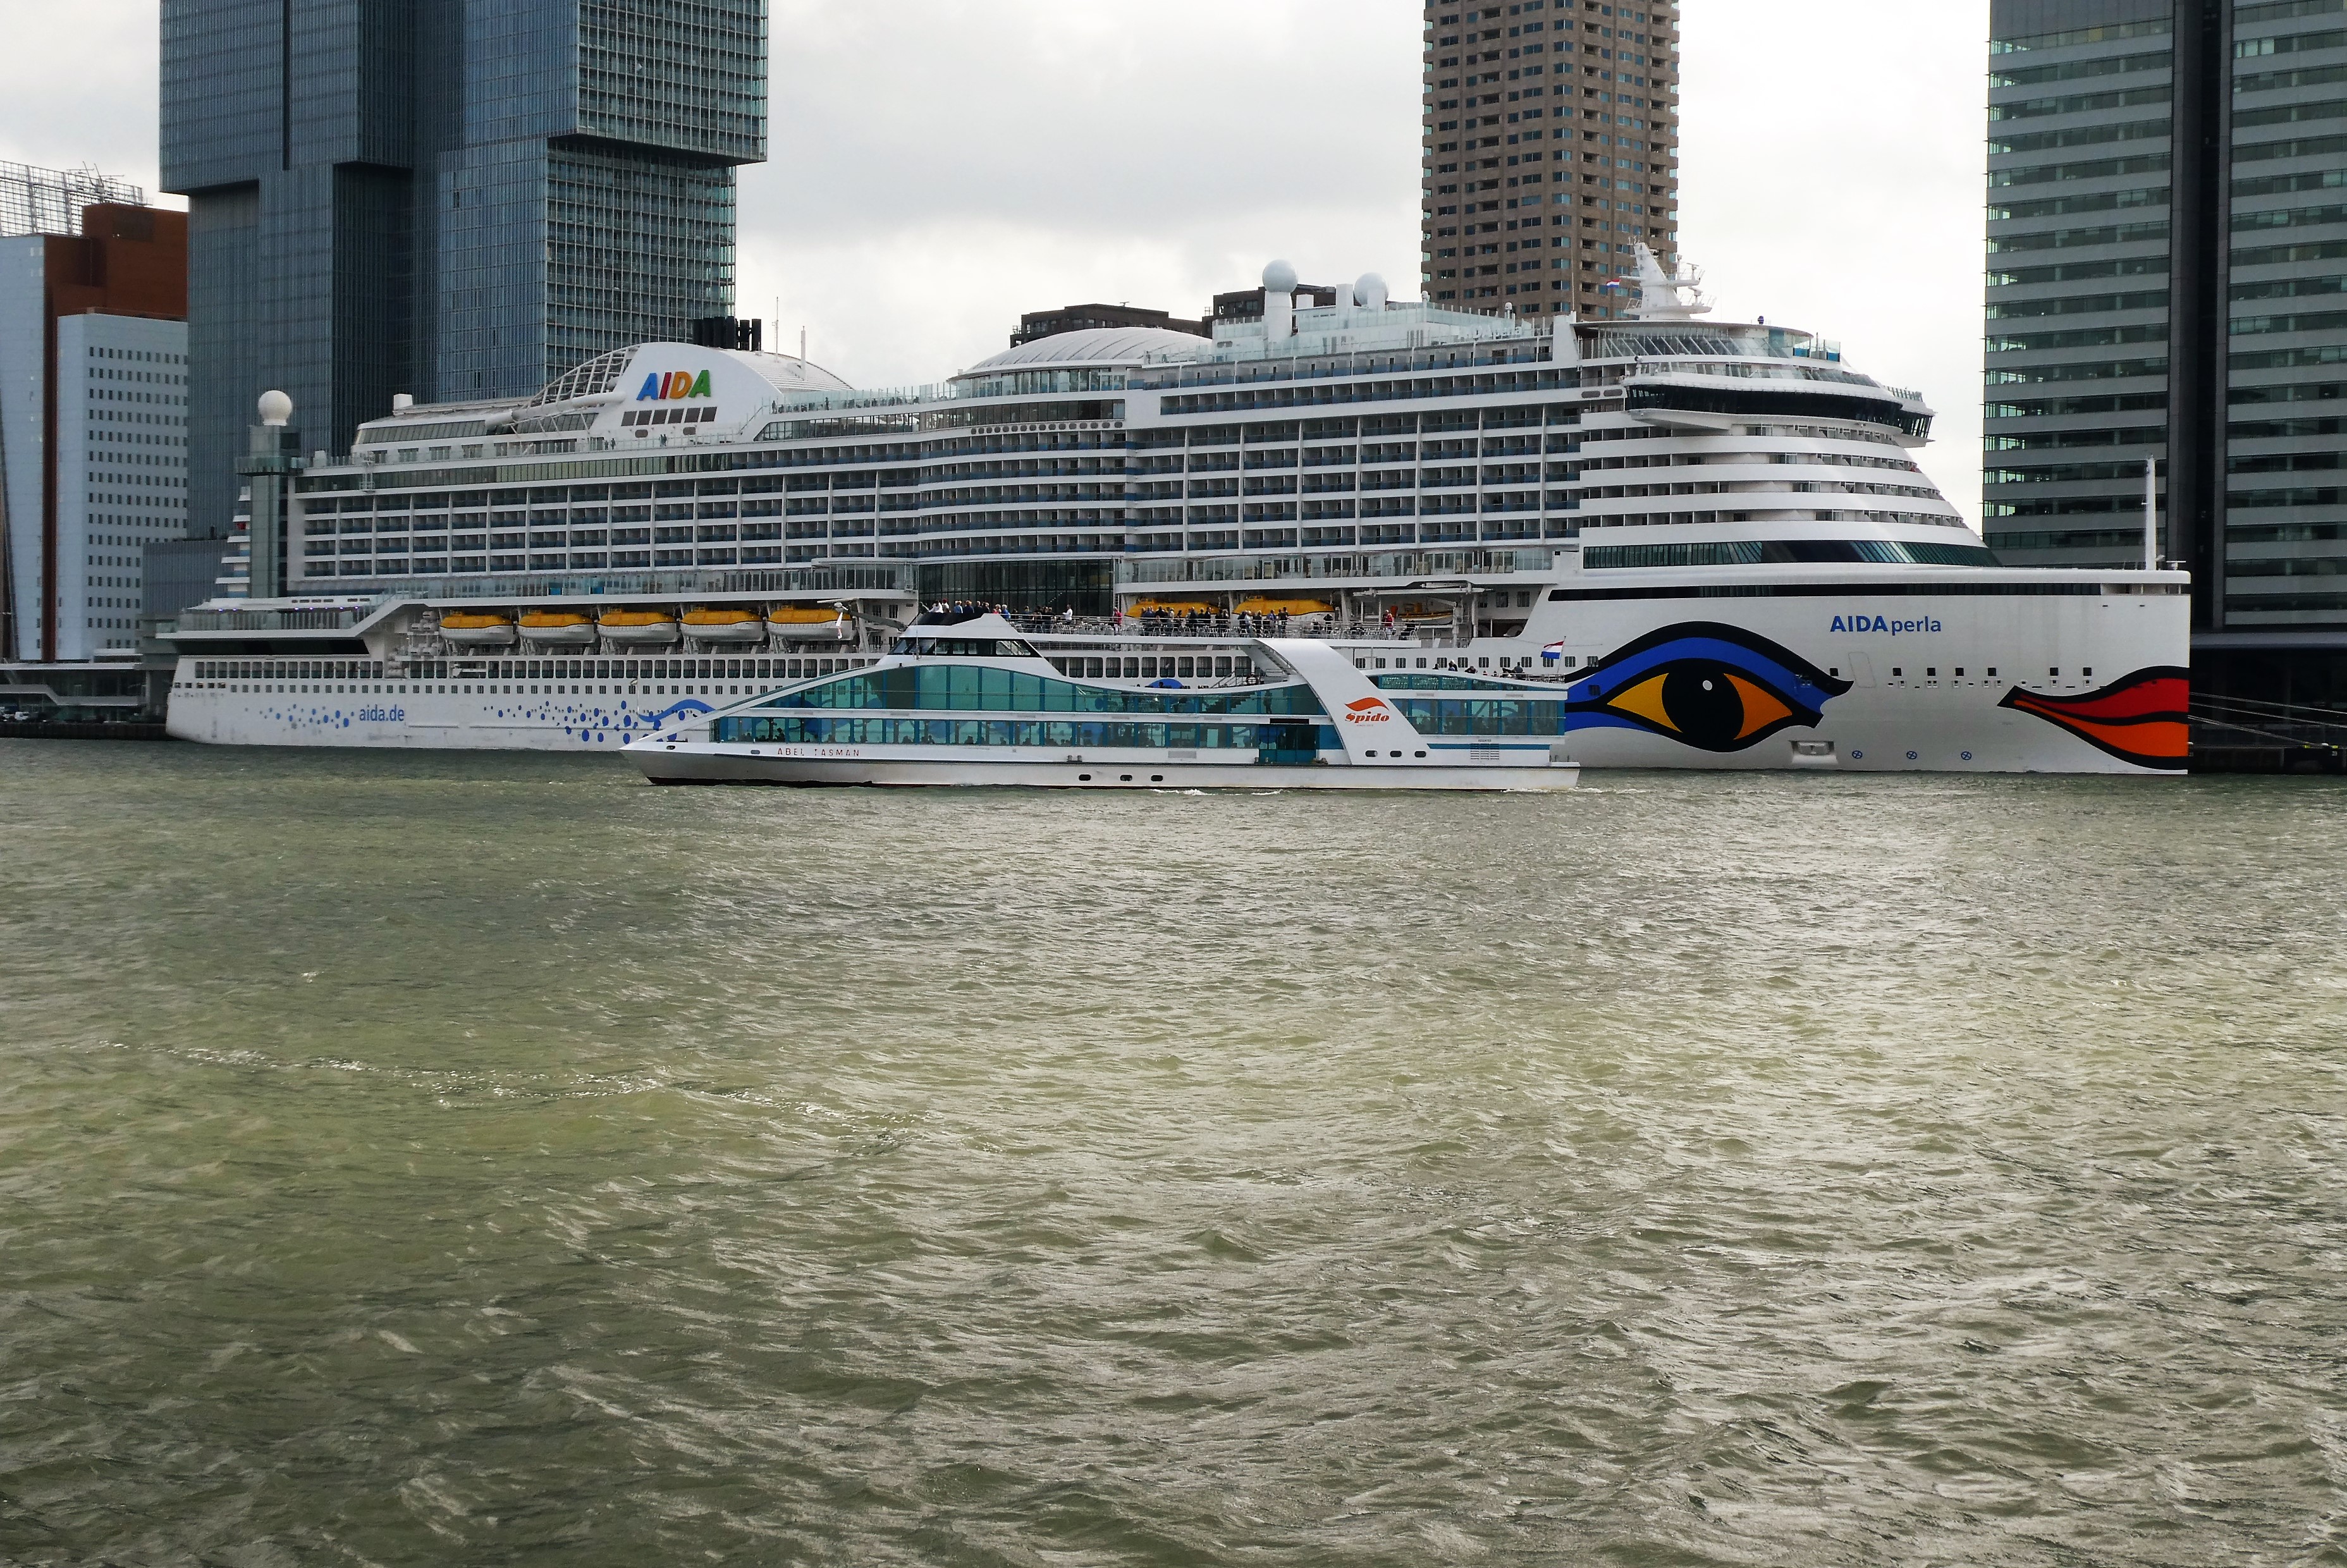
ship, water, boat, building, sky, daytime, skyscraper, watercraft, naval architecture, vehicle, cruise ship, tower block, city, passenger ship, lake, travel, condominium, Cruiseferry, harbor, cloud, cityscape, port, water transportation, channel, mixed use, ocean, tower, skyline, downtown, tourism, headquarters, apartment, ocean liner, sea, horizon, vacation, transport